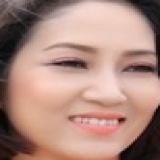
ca sĩ Sĩ Thanh